Merwin & Hulbert

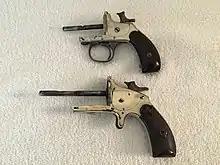
Barrel assembly removed for cleaning

Joseph Merwin was involved with marketing and manufacturing revolvers as early as 1856 when he formed an arms company known as Merwin & Bray. This company folded after the end of the Civil War. In 1868 Merwin formed a partnership with William and Milan Hulbert, who owned 50% interest in Hopkins & Allen. Merwin and Hulbert not only designed firearms, but imported firearms and retailed firearms and other goods in a large sporting goods endeavor. Merwin and Hulbert additionally purchased several firearms manufacturers. Author Art Phelps opined that if Merwin and Hulbert had not marked the revolvers with the manufacturers name 'Hopkins and Allen' (known for inexpensive and poor quality weapons), the Merwin Hulbert would be as well known as Colt, Smith & Wesson, and Remington.